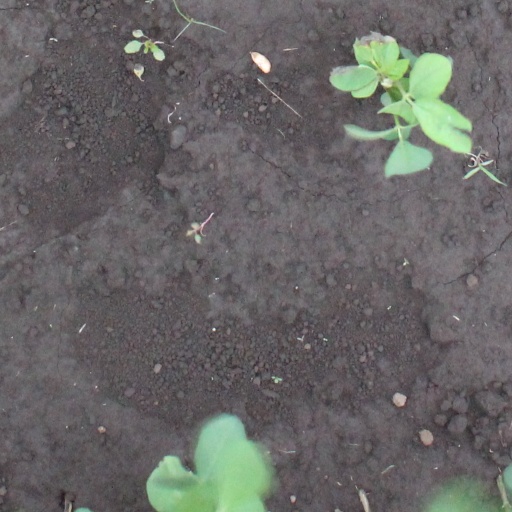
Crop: soybean